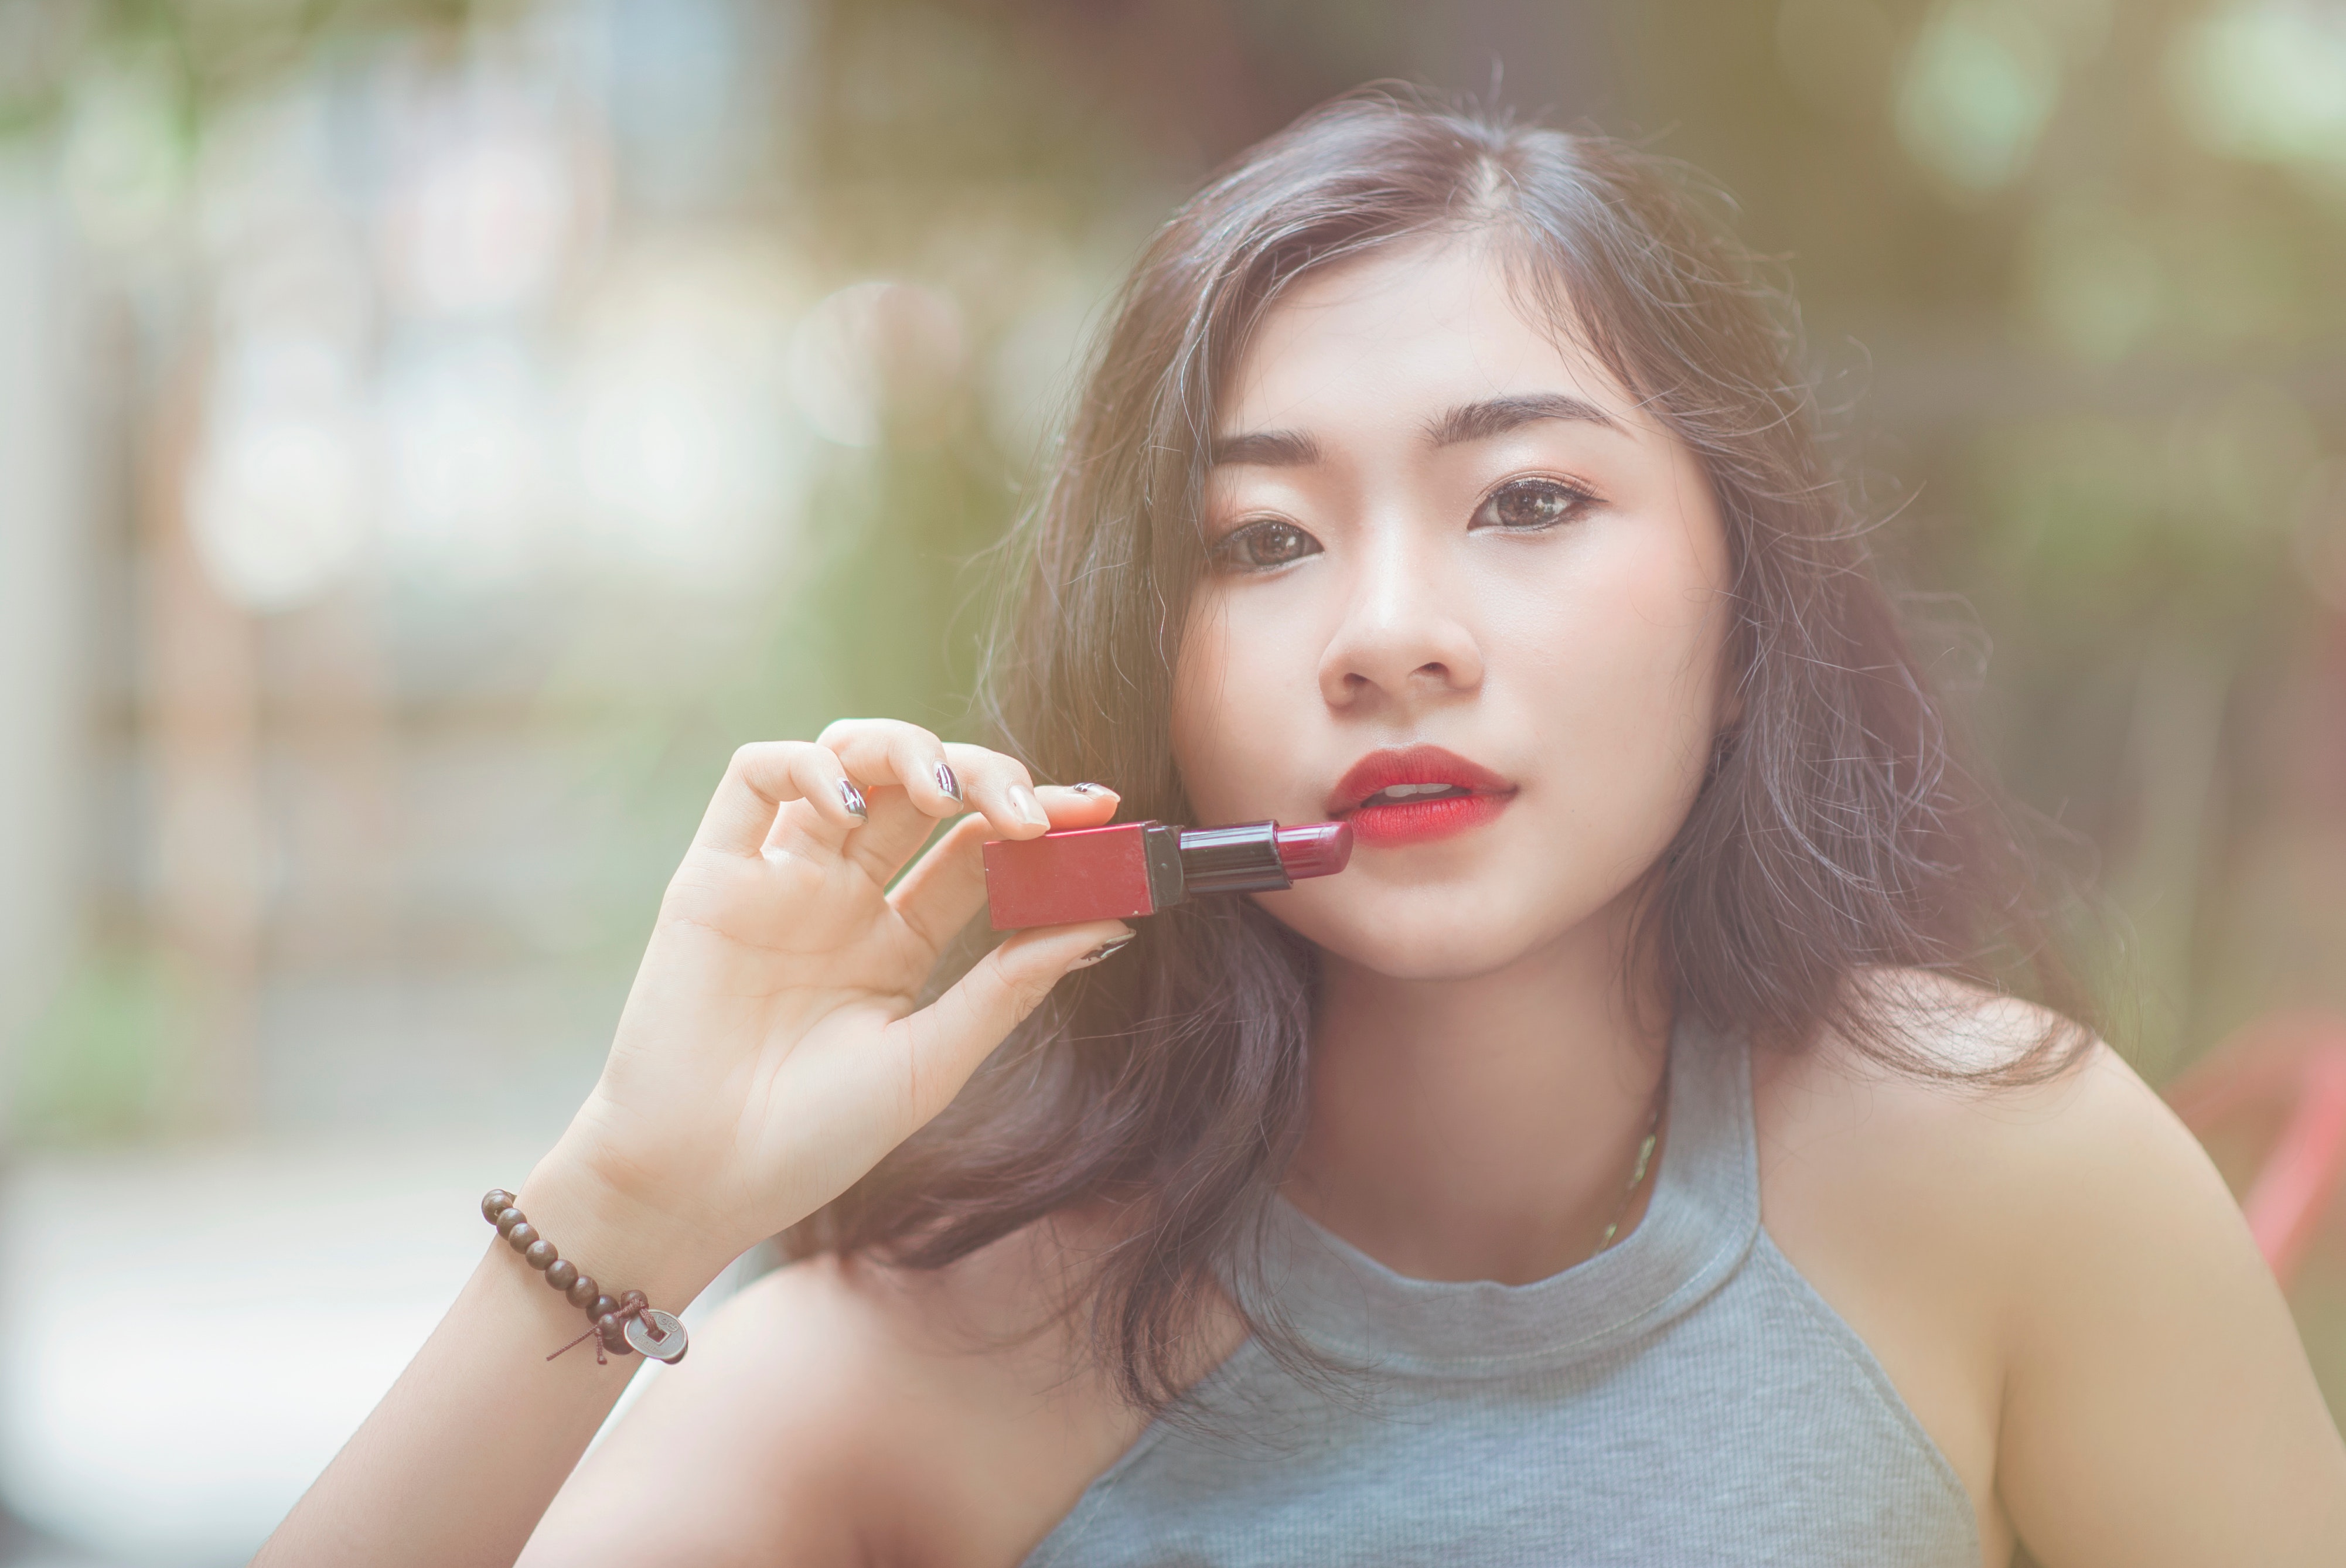
lip, hair, beauty, skin, nose, long hair, blond, lip gloss, brown hair, Material property, mouth, lipstick, sweetness, eyelash, eating, model, nail